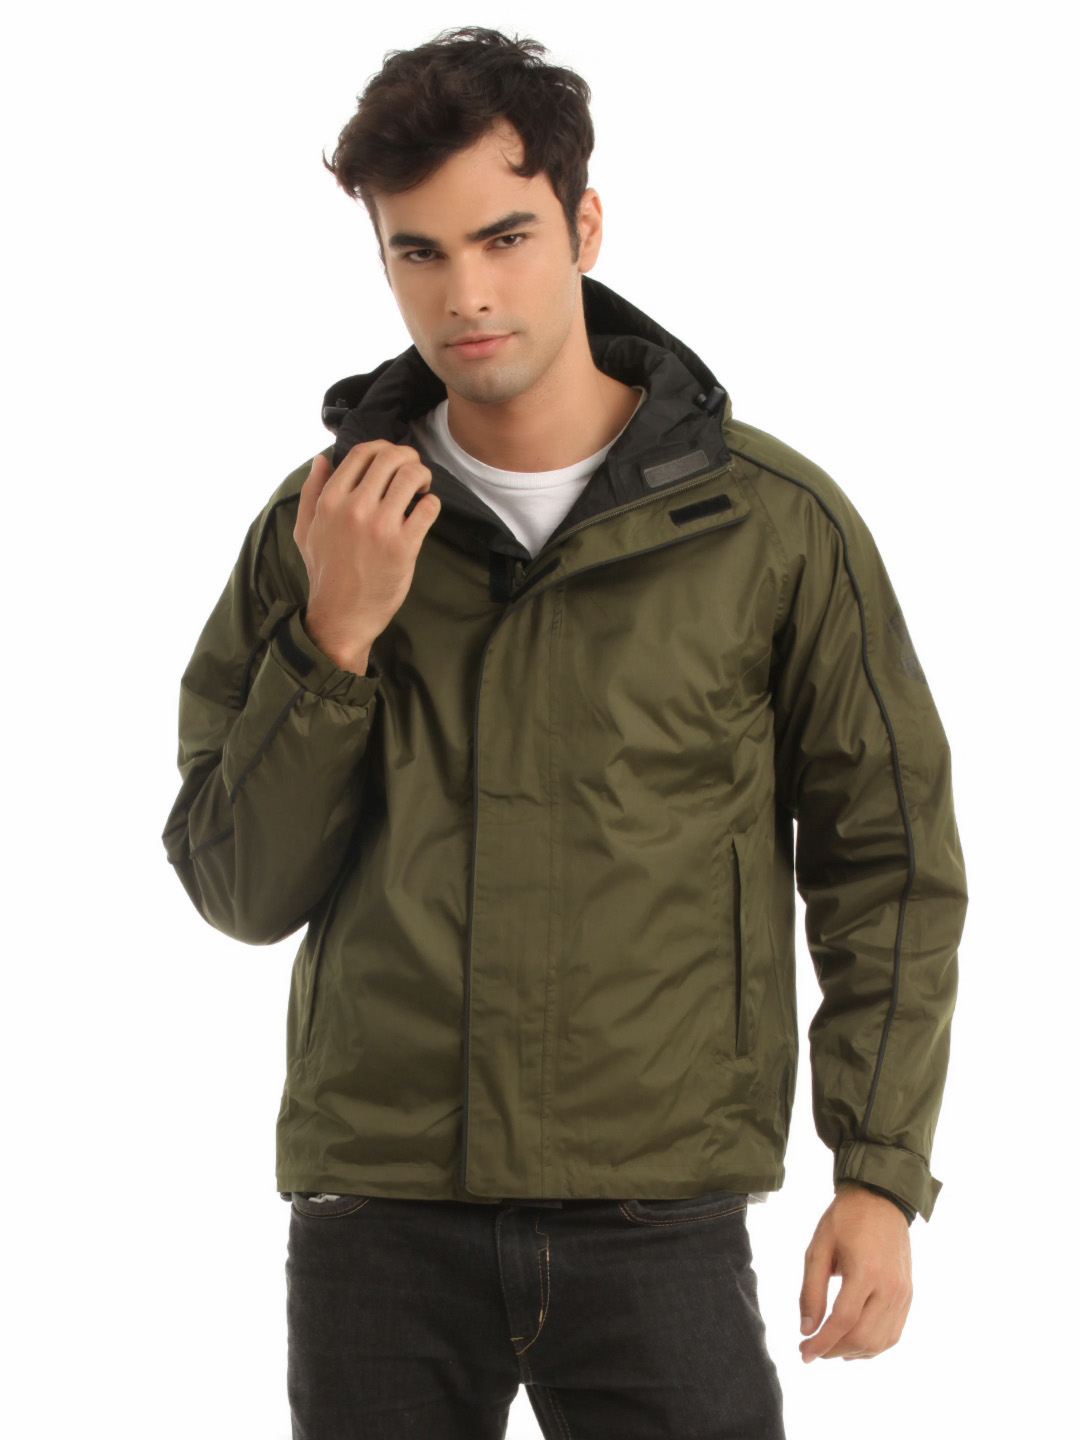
Just Natural Unisex Black and Olive Reversible Rain Jacket
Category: Apparel / Topwear / Rain Jacket
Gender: Unisex
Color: Black
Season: Summer 2012
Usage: NA